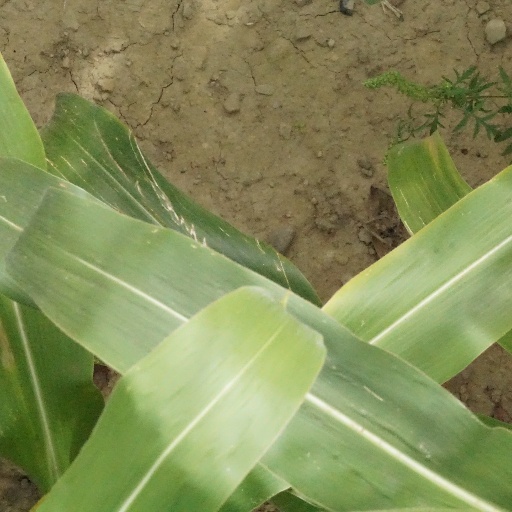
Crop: maize; corn